List of Somerset cricket captains

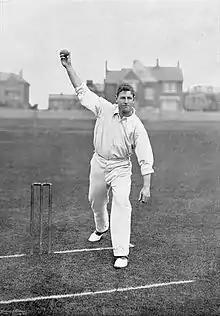
Sammy Woods was Somerset's first official captain born outside England

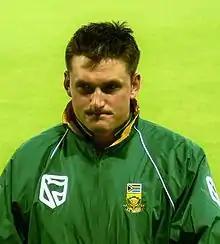
South Africa's Graeme Smith captained Somerset to victory in the 2005 Twenty20 Cup.

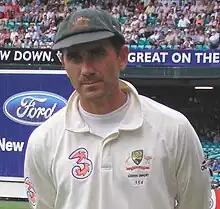
Justin Langer captained Somerset between 2007 and 2009, gaining promotion from Division Two of the County Championship in 2007.

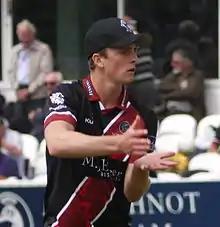
Tom Abell captained Somerset between 2017 and 2023, including winning the 2019 One-Day Cup.

This is a list of players who have captained Somerset without having been appointed official club captain.